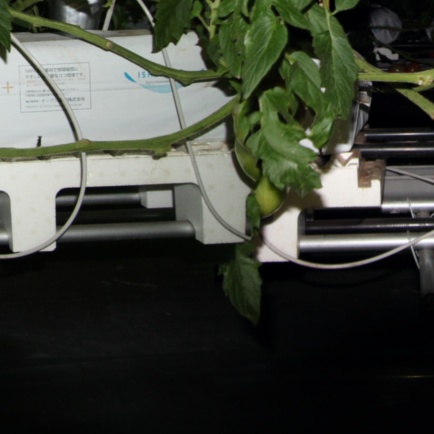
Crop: tomato